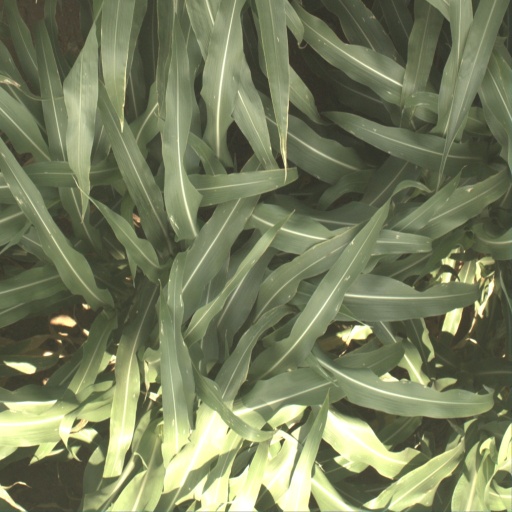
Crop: sorghum